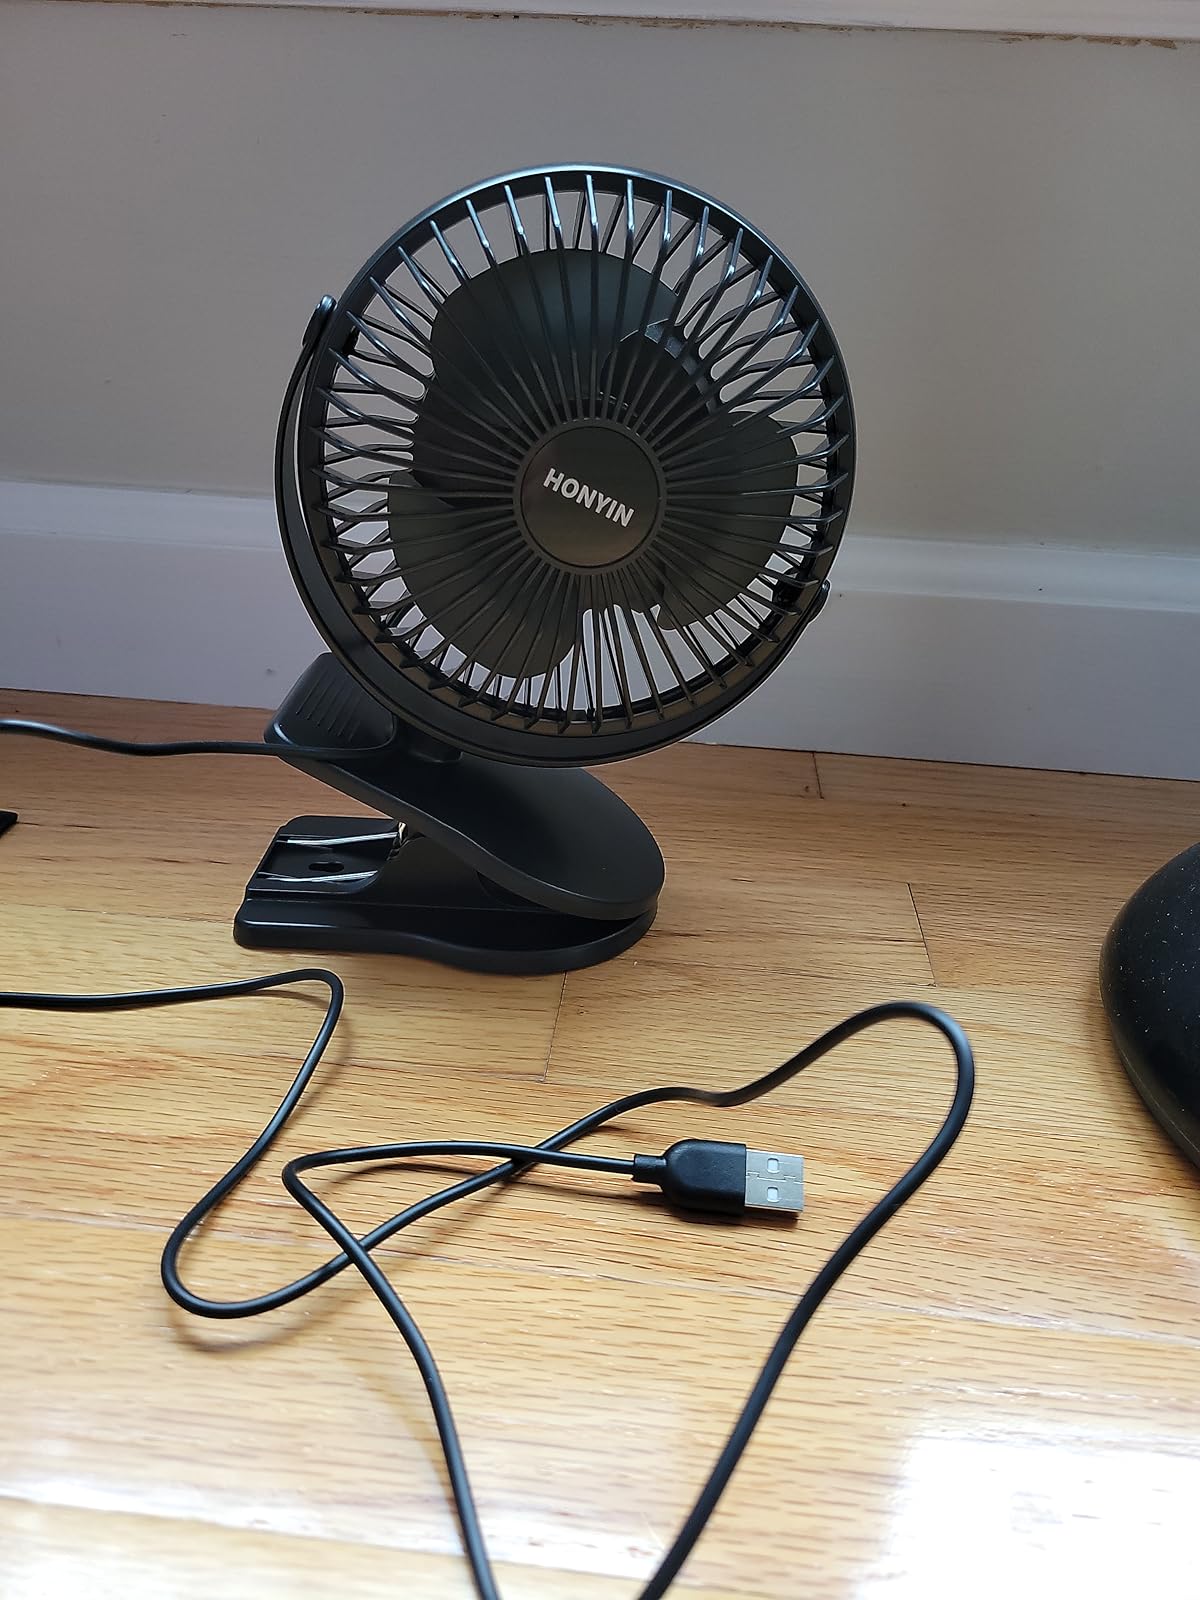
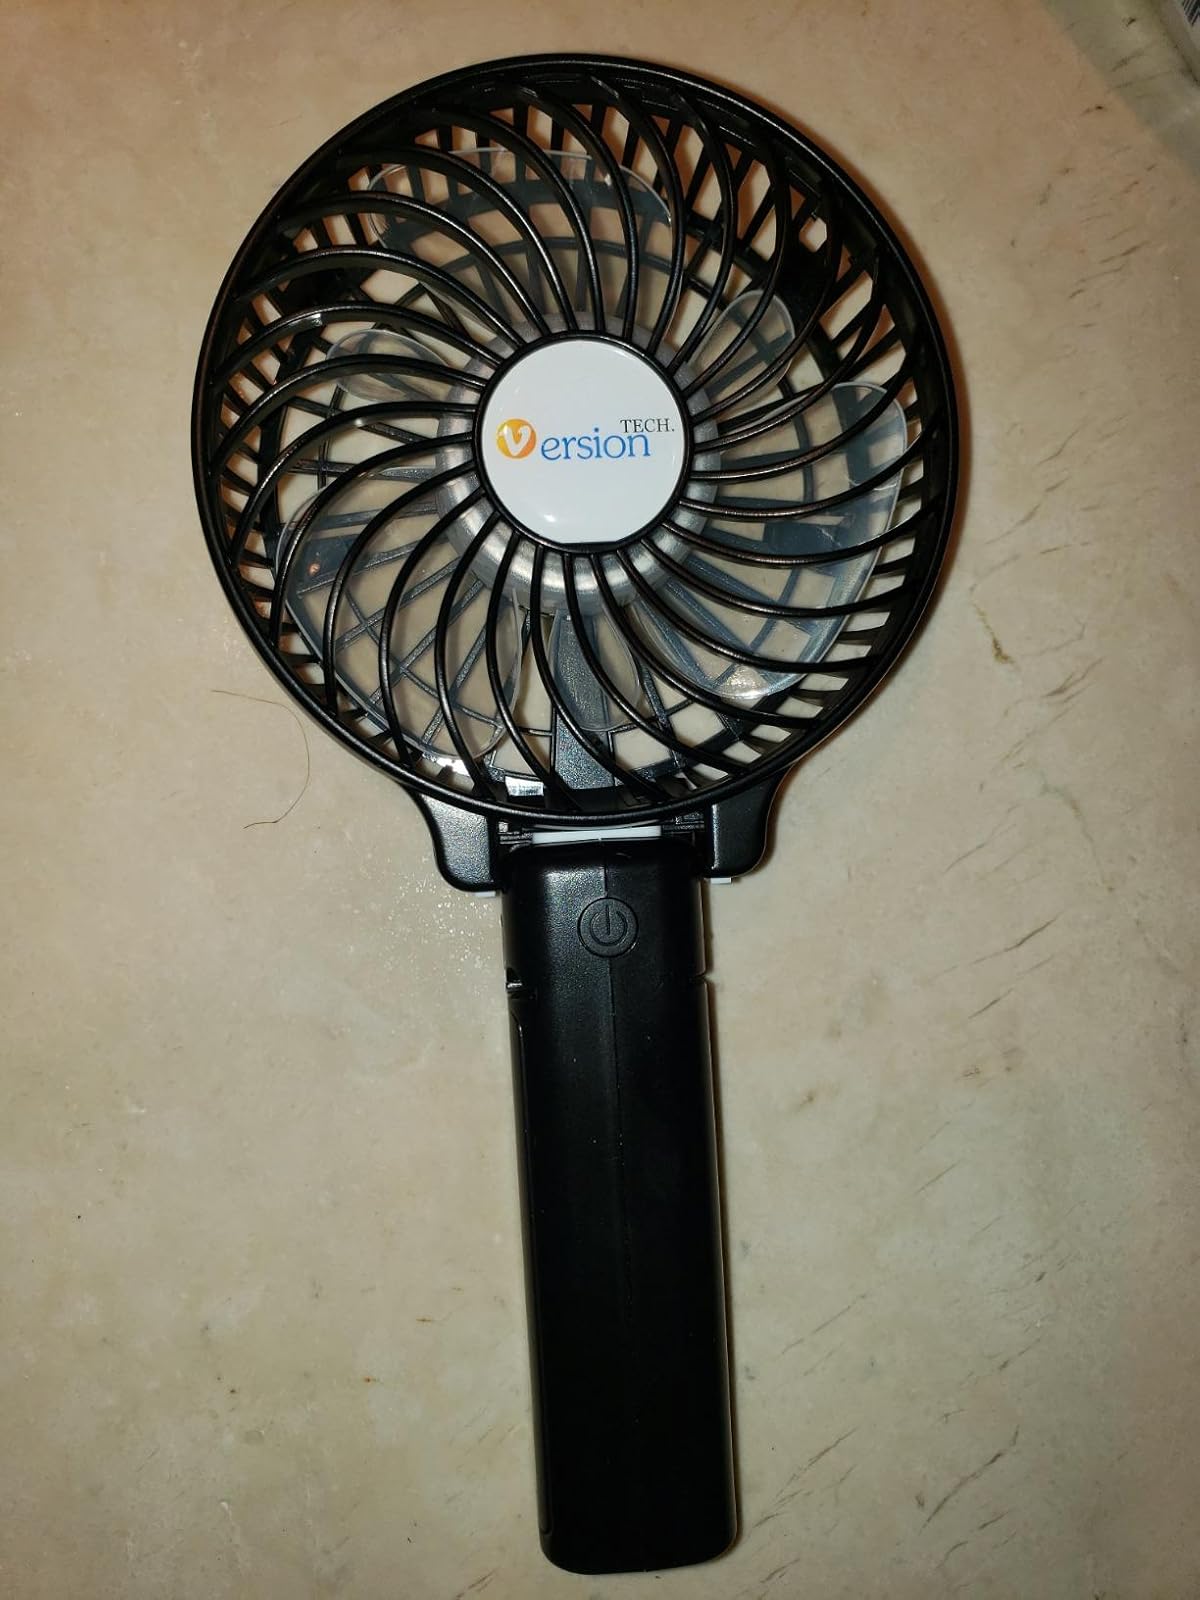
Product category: fan
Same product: no